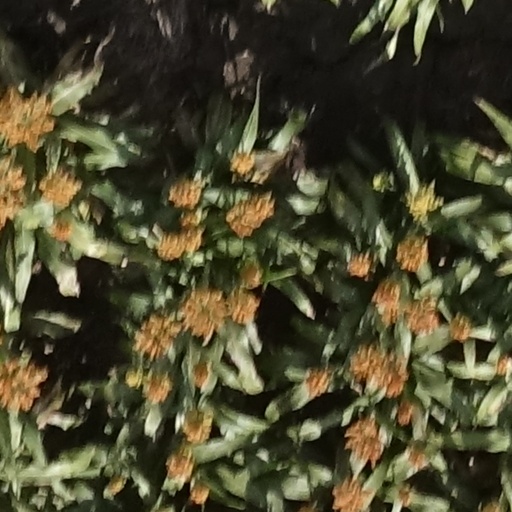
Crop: sorghum